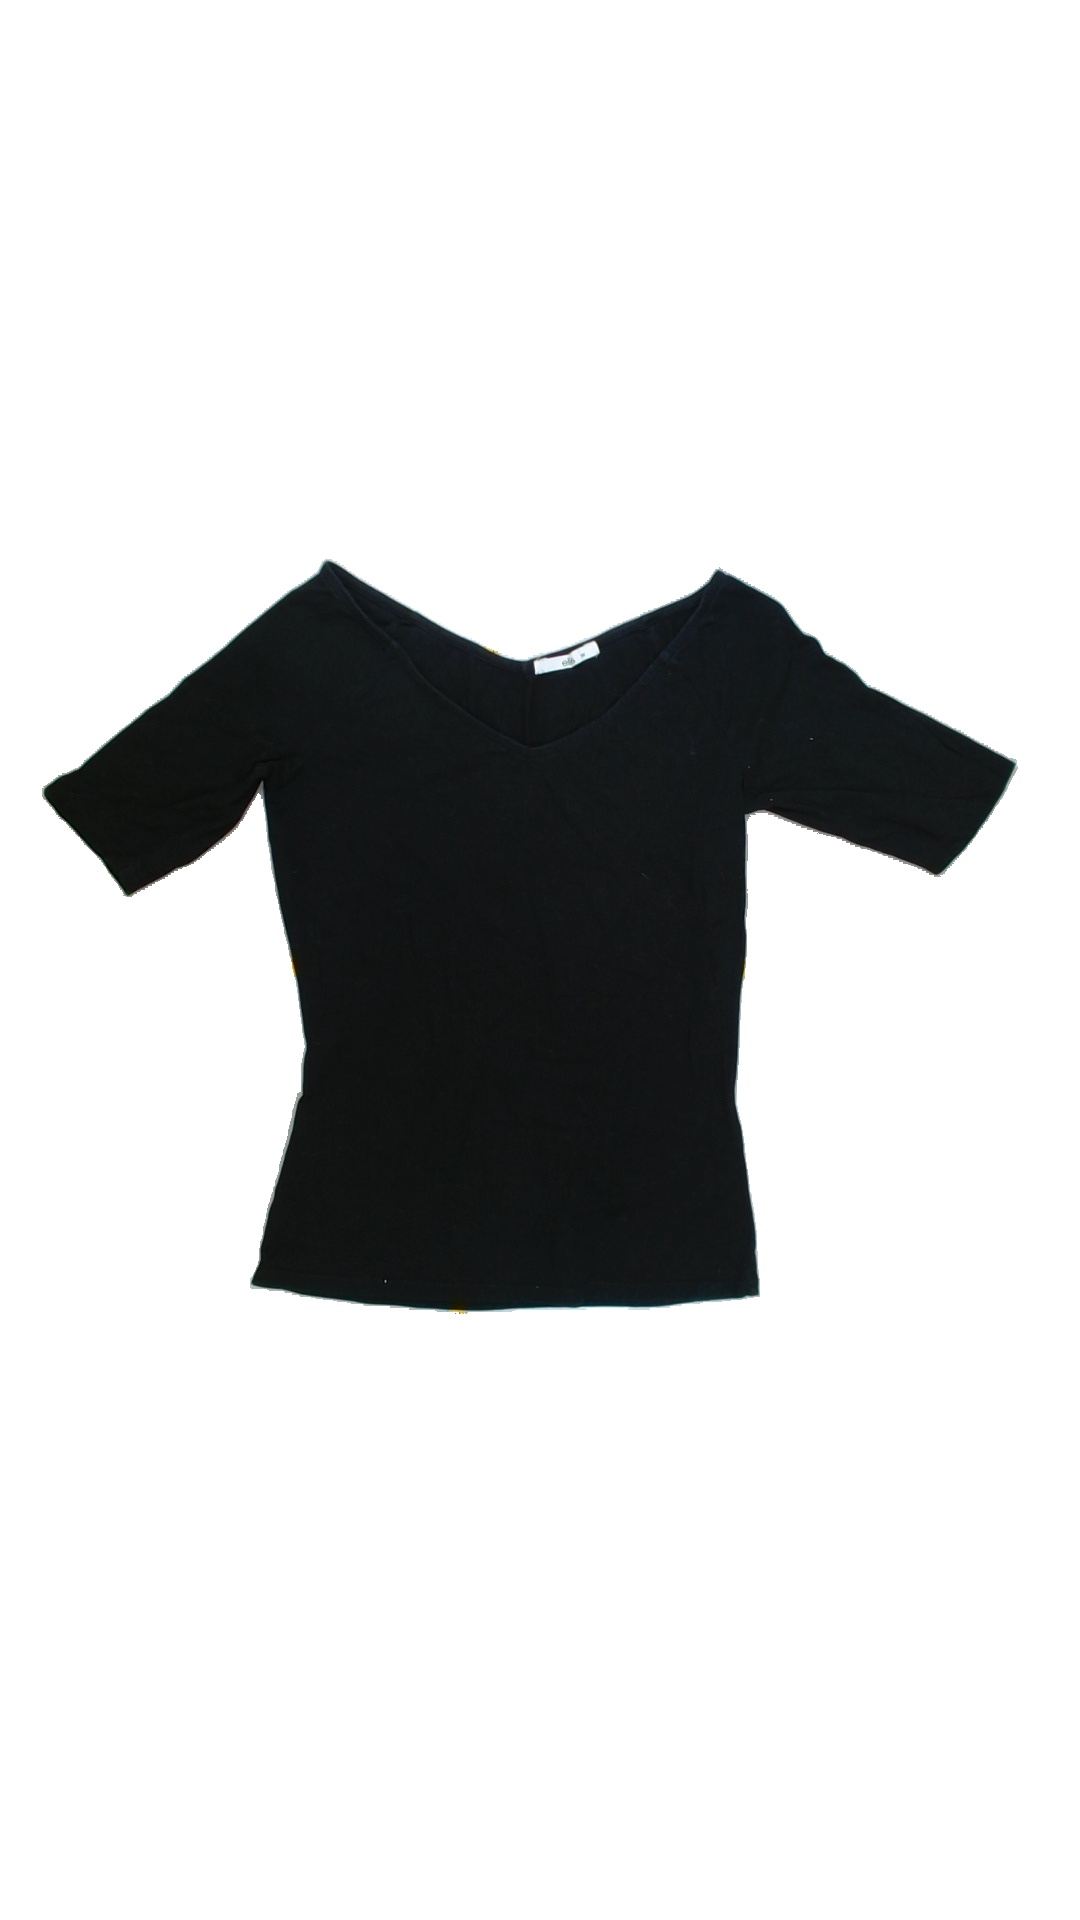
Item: Shirt (Ladies)
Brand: Ellos
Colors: Black
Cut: Regular, V-collar
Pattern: Plain
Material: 100%cotton
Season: All
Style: No trend
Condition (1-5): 3
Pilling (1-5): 4
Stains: No
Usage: Export
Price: <50